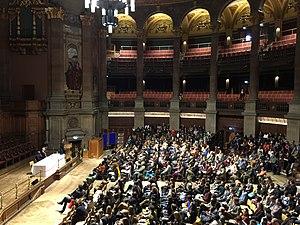
L'AEGIS est un réseau de recherche européen pluridisciplinaire qui rassemble des institutions travaillant sur l'Afrique.